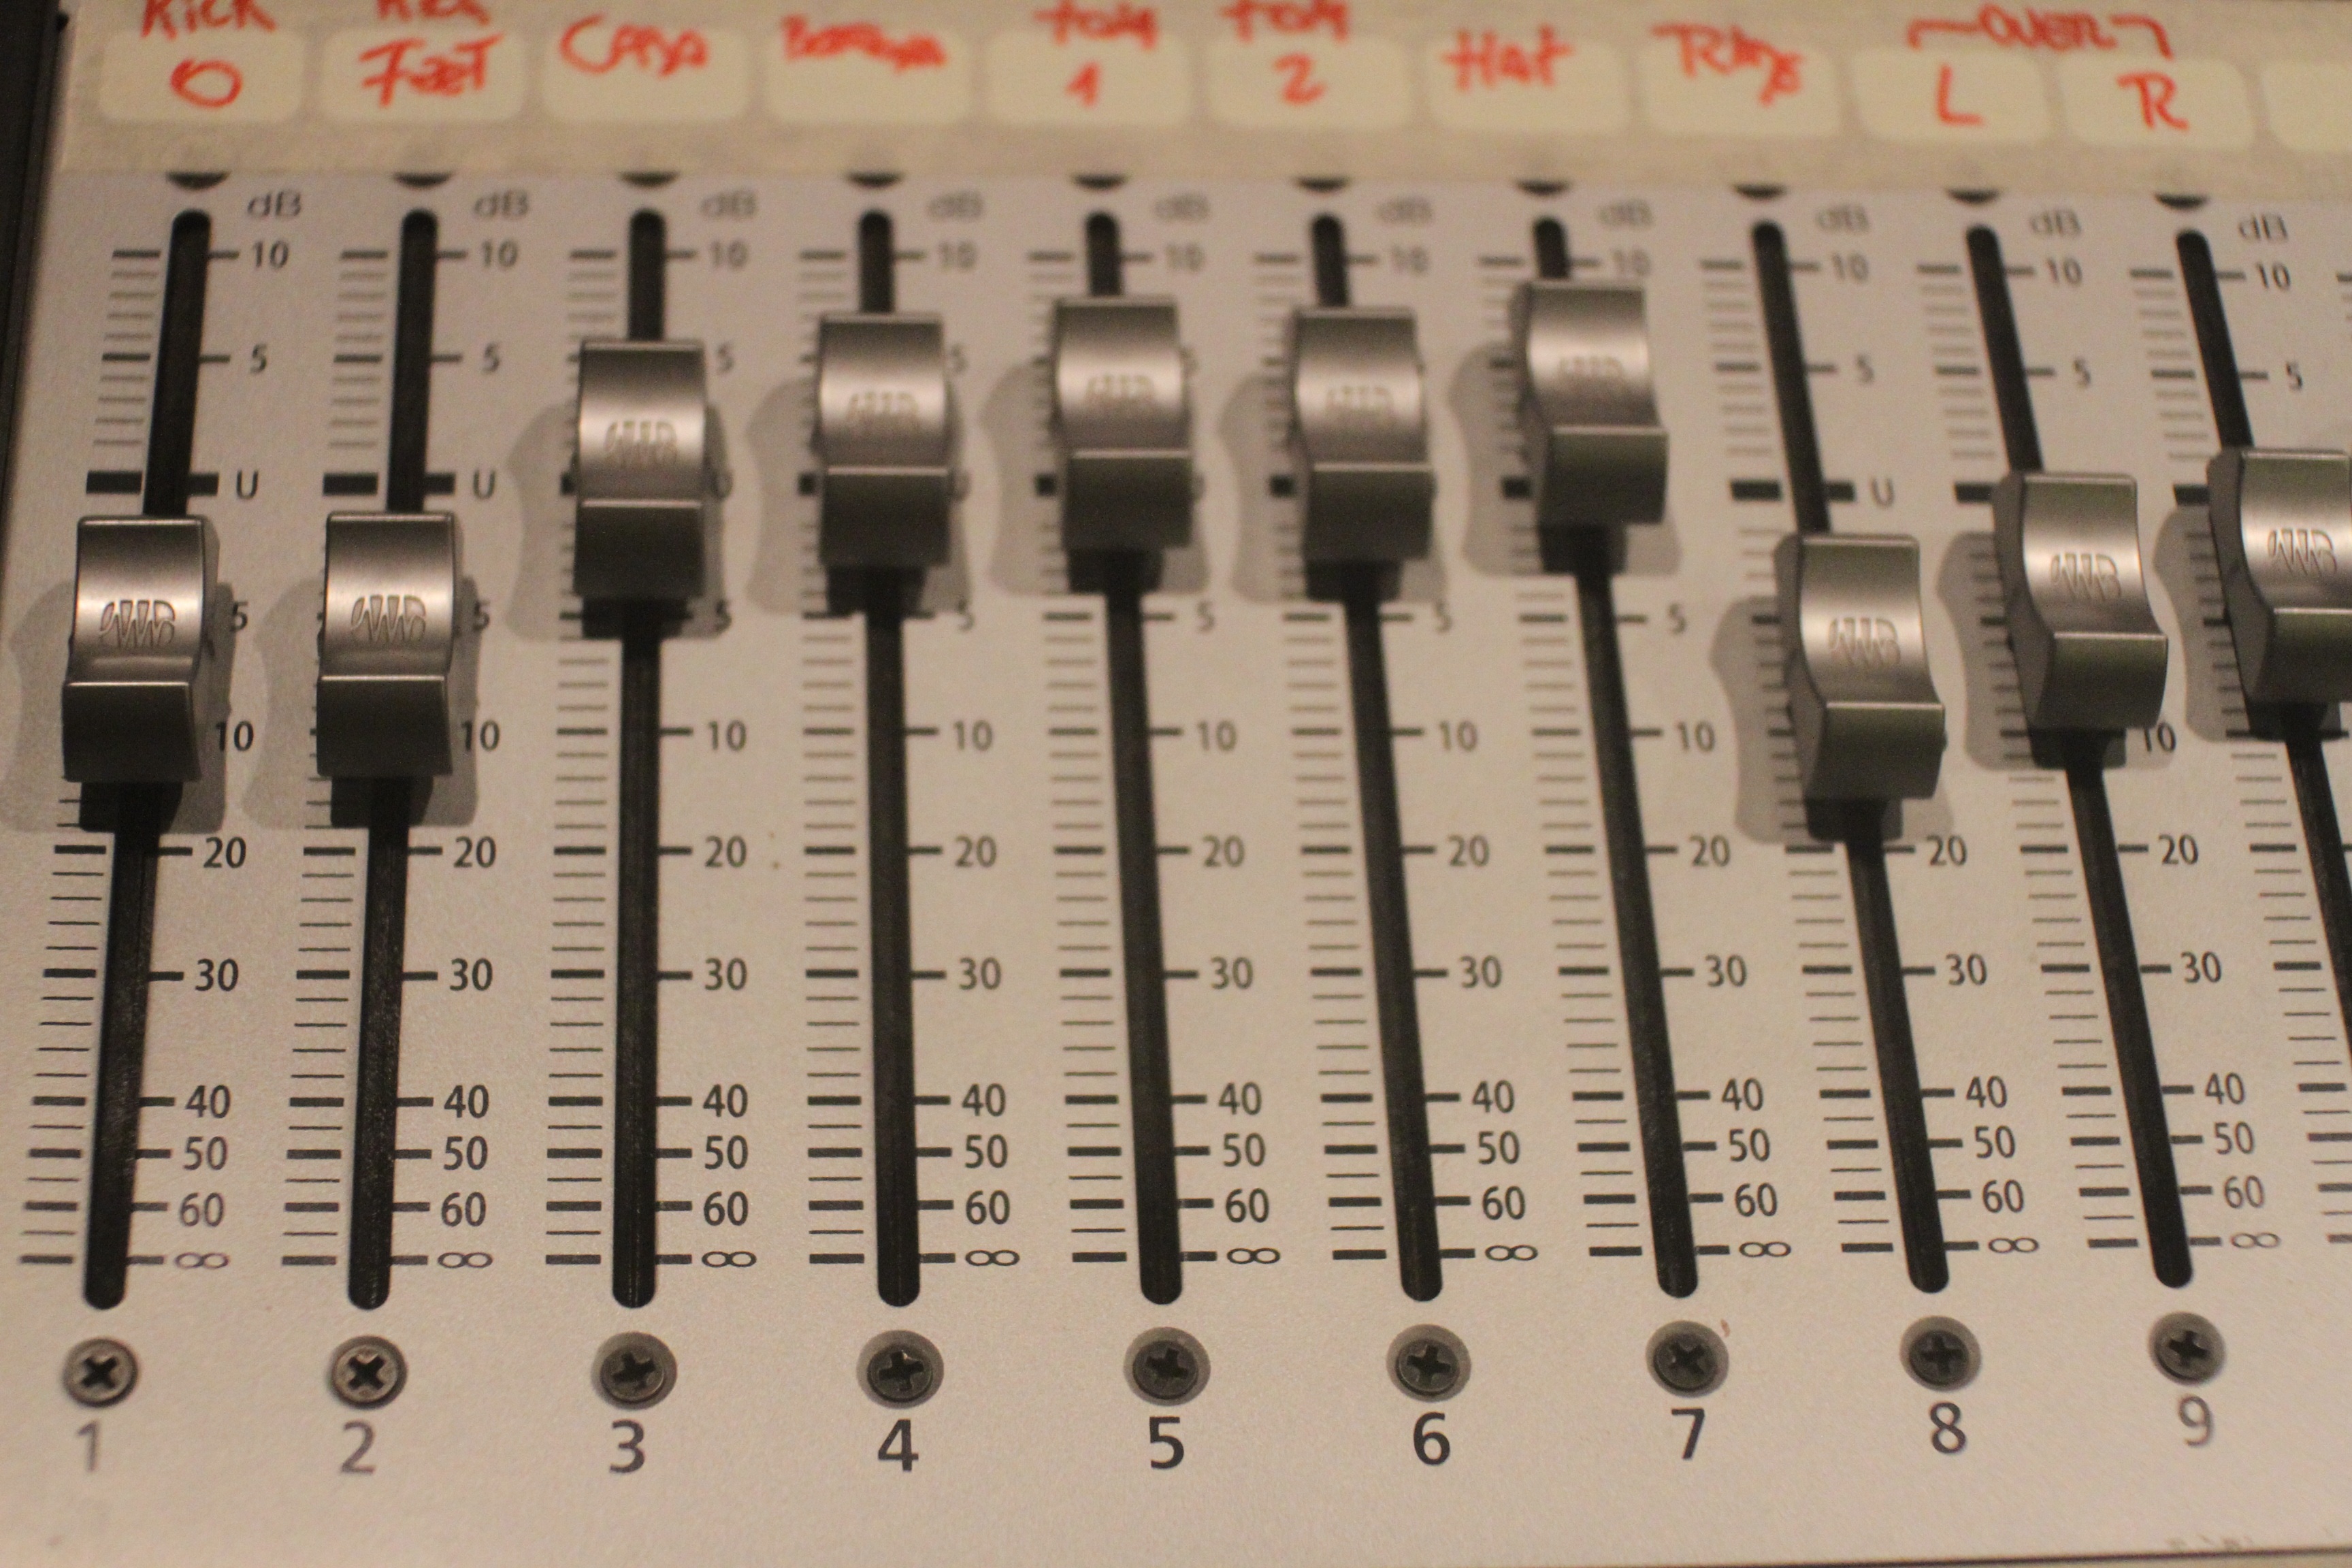
music, technology, guitar, microphone, recording studio, recording, audio, sound, i am a student, microcontroller, electronic instrument